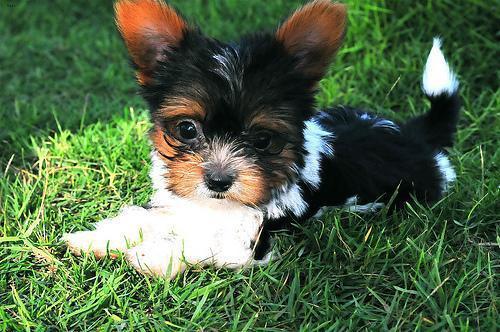
yorkshire terrier